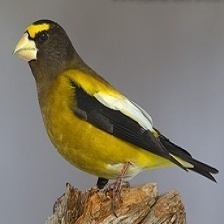
Species: EVENING GROSBEAK
Scientific name: COCCOTHRAUSTES VESPERTINUS